Hiragi Kurumi

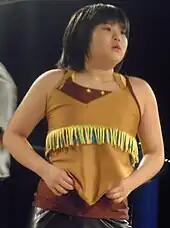
Kurumi aged eleven in May 2011

Kurumi is known for her activity in various professional wrestling promotions other than Ice Ribbon. At the "WAVE Summer Fiesta '16" of Pro Wrestling Wave, she teamed up with Tsukushi, falling short to Ryo Mizunami and Misaki Ohata. At a house show hosted by JWP Joshi Puroresu on January 29, 2017, Kurumi teamed up with Megumi Yabushita and defeated Kazuki and Rydeen Hagane in a judo rules tag team match. While working in Seadlinnng, she participated at "SEAdLINNNG Fortissimo" from May 24, 2017, where she teamed up with Sareee to defeat Rin Kadokura and Takumi Iroha. Kurumi also worked for Oz Academy, and at "OZ Academy Autumn Festival" on October 4, 2020, she teamed up with Tsubasa Kuragaki and unsuccessfully faced MISSION K4 (Kaho Kobayashi and Kakeru Sekiguchi) in no.1 contendership tournament semi-final for the OZ Academy Tag Team Championship. At "OZ Academy Plum Hanasaku" on August 28, 2020, she teamed up with Asuka and picked up a victory over Itsuki Aoki and Rina Yamashita in a tag team match. An important event where she participated was the "OZ Academy Sonoko Kato 25th Anniversary" from July 12, 2020, which portraited 25 years of Sonoko Kato's career, where she teamed up with Tsubasa Kuragaki to face Kato herself and Mika Akino.